Nardwuar

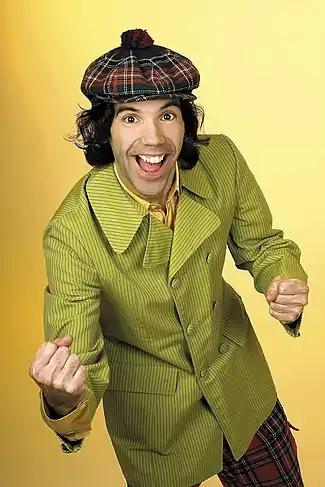
Nardwuar in 2005

Nardwuar conducts exhaustive research on his interview subjects, often uncovering rare artifacts from their past. When interviewing Pharrell Williams, he presented an original vinyl copy of "Rump Shaker", the first track Pharrell ever contributed to—prompting the stunned artist to pause and remark: "This is ... this is ... This is one of the most impressive interviews I've ever experienced in my life. Seriously." Later, Pharrell added, "Your research is second-to-none. Second-to-none." Similarly, during a 2010 interview with rapper Drake and his producer 40, Drake declared the interview "the best that I've ever done in my entire life."